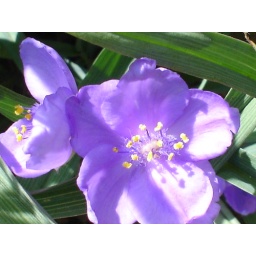
This flower below my bedroom window just &amp;quot;asked&amp;quot; me to take its picture.